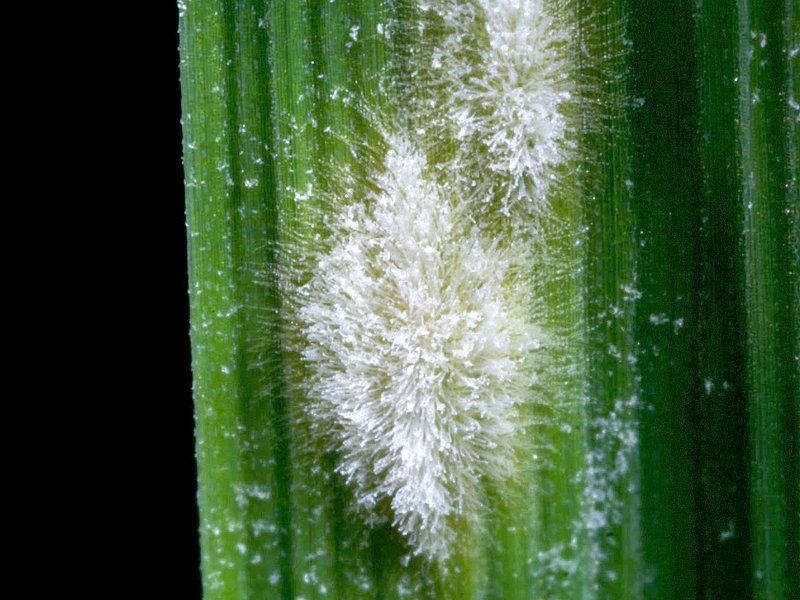
Plant: Wheat
Disease: wheat powdery mildew